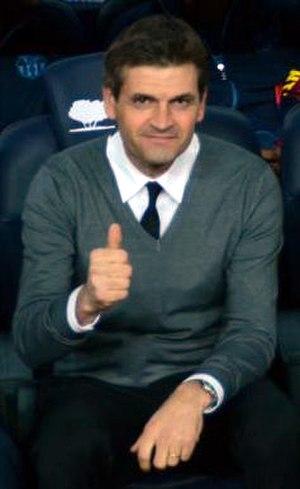
Francesc Vilanova i Bayo, dit Tito Vilanova, né le 17 septembre 1968 à Bellcaire d'Empordà est mort le 25 avril 2014 à Barcelone, est un footballeur espagnol par la suite devenu entraîneur.
Cette saison est la 114ᵉ depuis la fondation du club et fait suite à la saison 2011-2012 qui a vu le FC Barcelone remporter la Supercoupe d'Espagne, la Supercoupe d'Europe, la Coupe du monde des clubs et la Coupe du Roi.